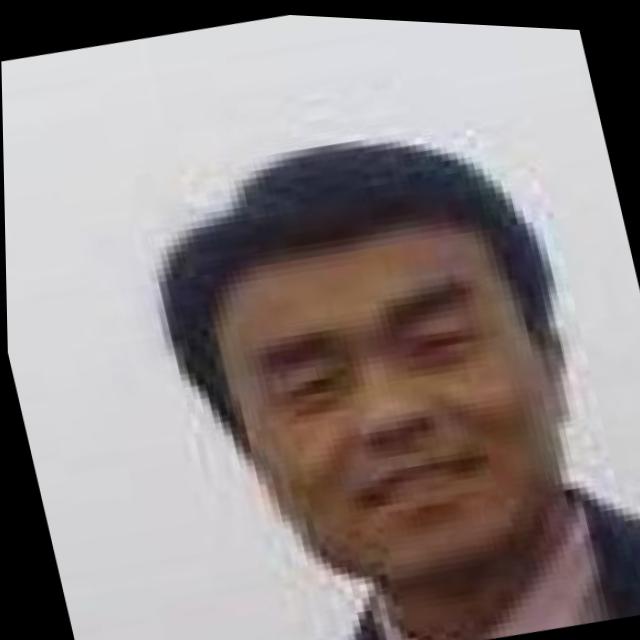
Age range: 21-44